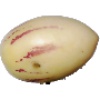
Label: pepino